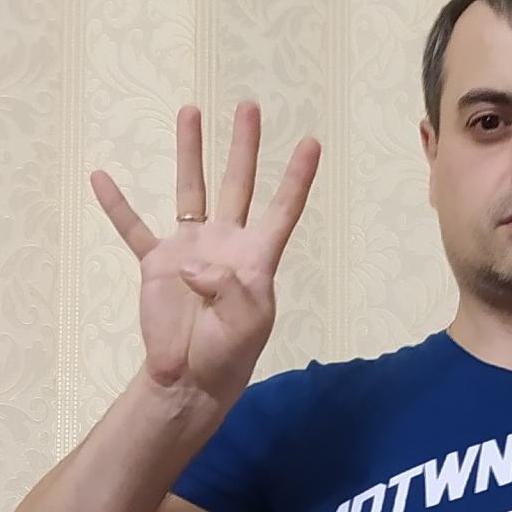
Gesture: four